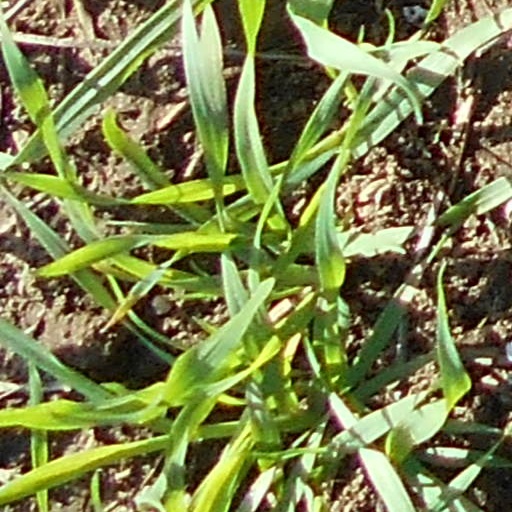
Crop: wheat